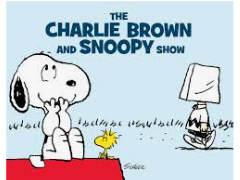
Portrait style: Cartoon Portrait